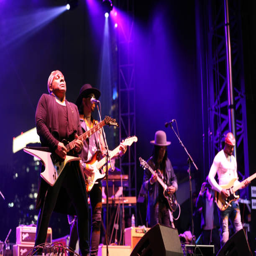
pop rock artist performs onstage during film festival and festivals .